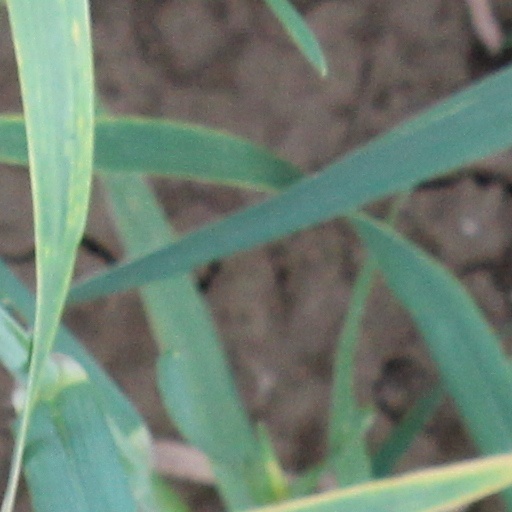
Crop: wheat